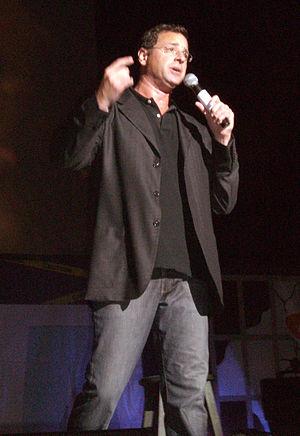
Bob Saget, né le 17 mai 1956 à Philadelphie en Pennsylvanie, est un humoriste de stand-up américain, acteur et présentateur de télévision.